Enrico Cruciani Alibrandi

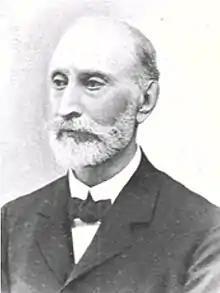

Alibrandi was born in Rome, in what was then the Papal States. He obtained an Engineer degree from the Scuola d'applicazione per gli ingegneri, in his native city.